Florentino Jimón Barba

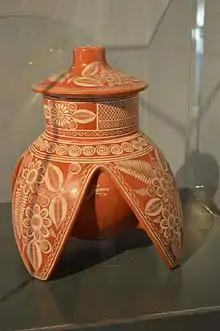
"Granada" by the artisan at the Museo Nacional de la Cerámica

Florentino Jimón Barba is a Mexican potter based in Tonalá, Jalisco.